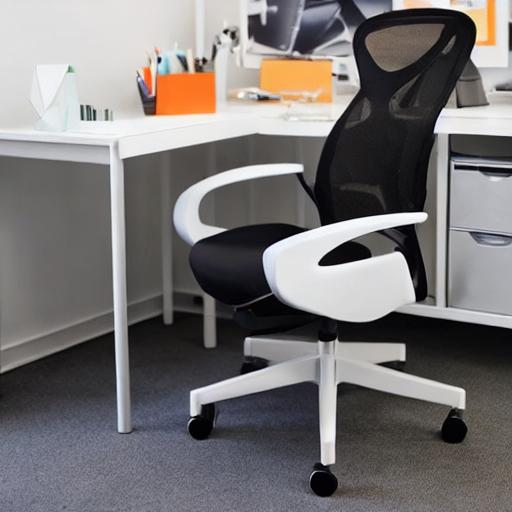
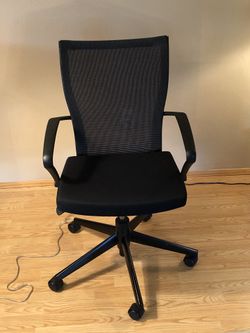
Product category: items_chair
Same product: no